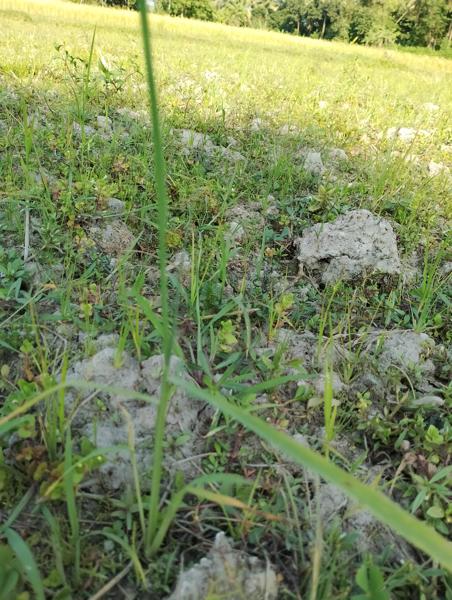
Weed species: Panicum repens